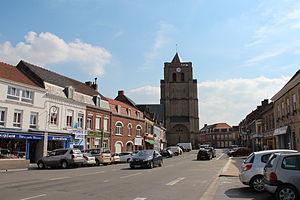
Wormhout (France), la Place du Général de Gaule et l'église Saint-Martin (XVI-XVIIe siècles).
Wormhout est une commune française située dans le département du Nord, en région Hauts-de-France.